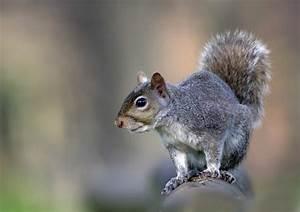
squirrel